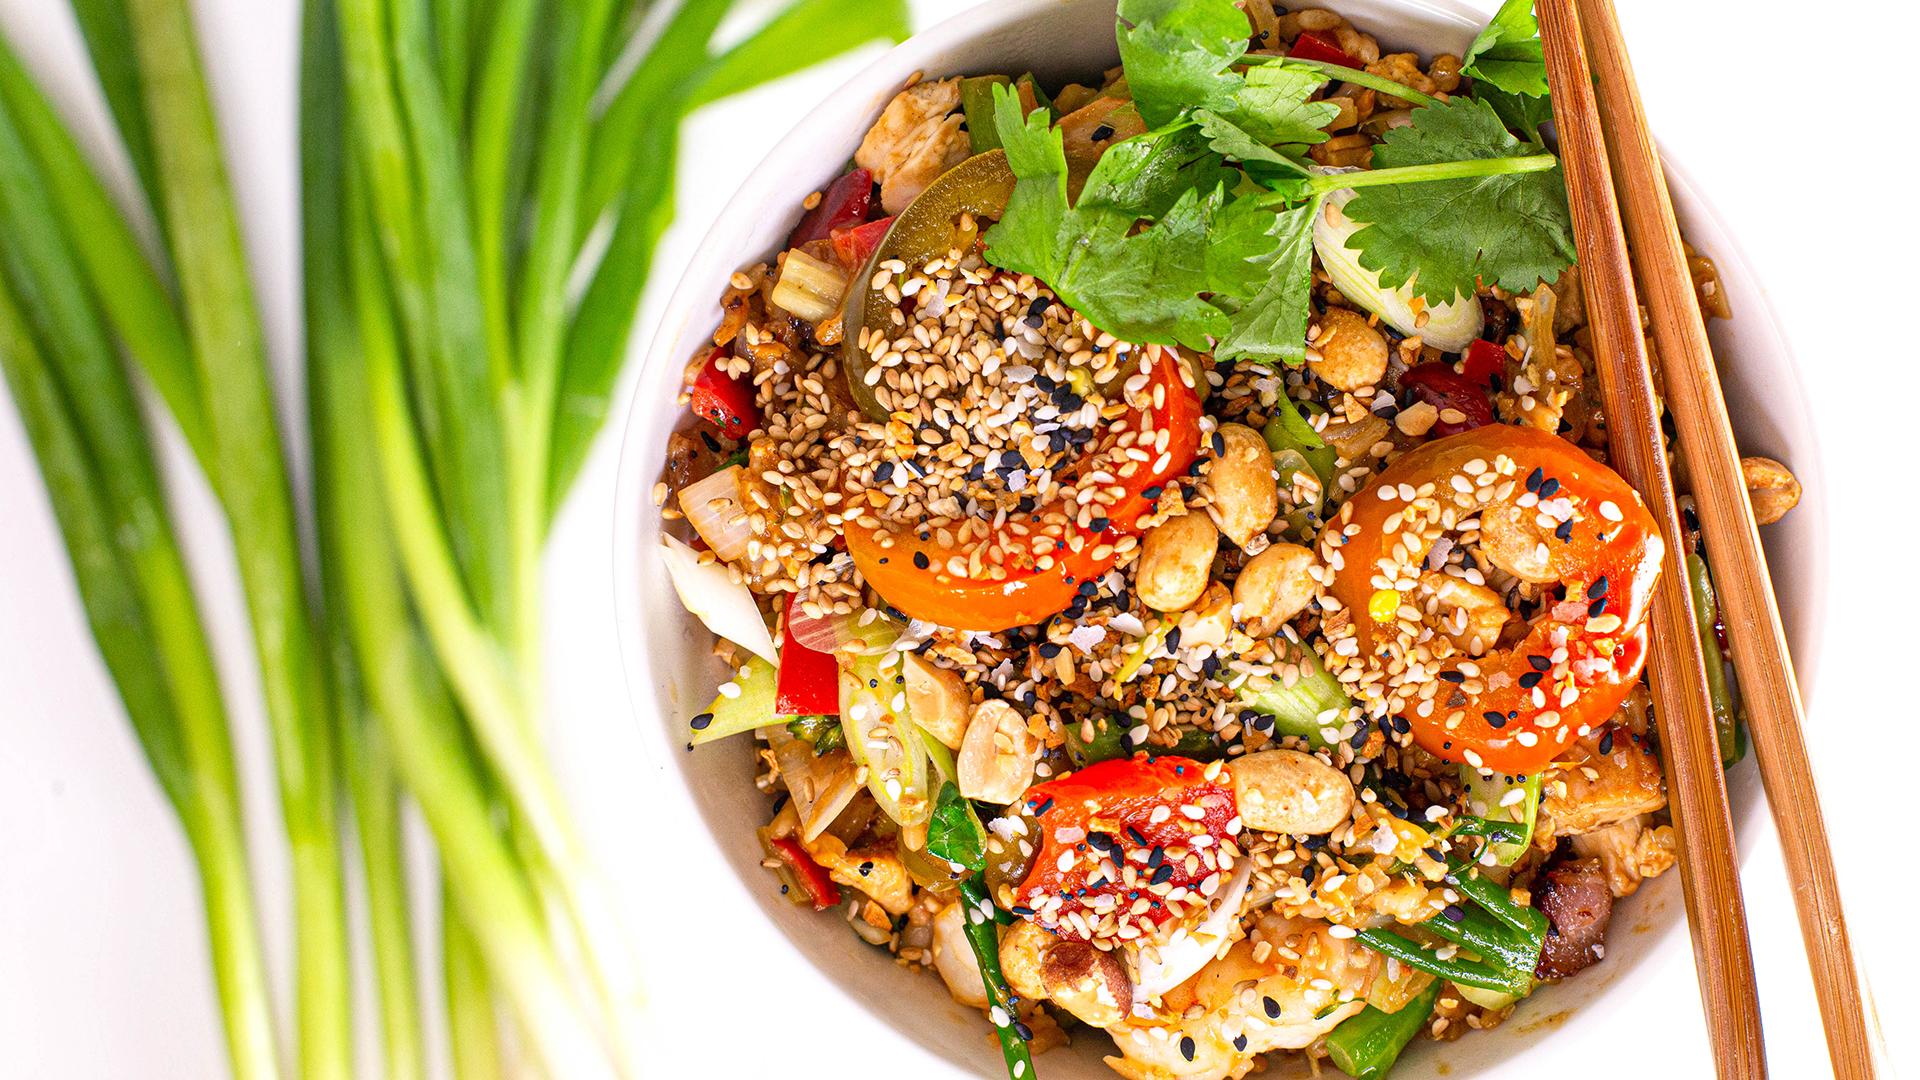
Dish: fried_rice